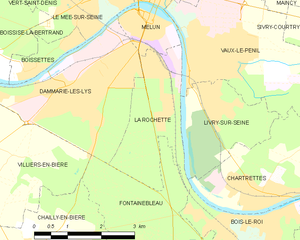
Carte des communes françaises La Rochette